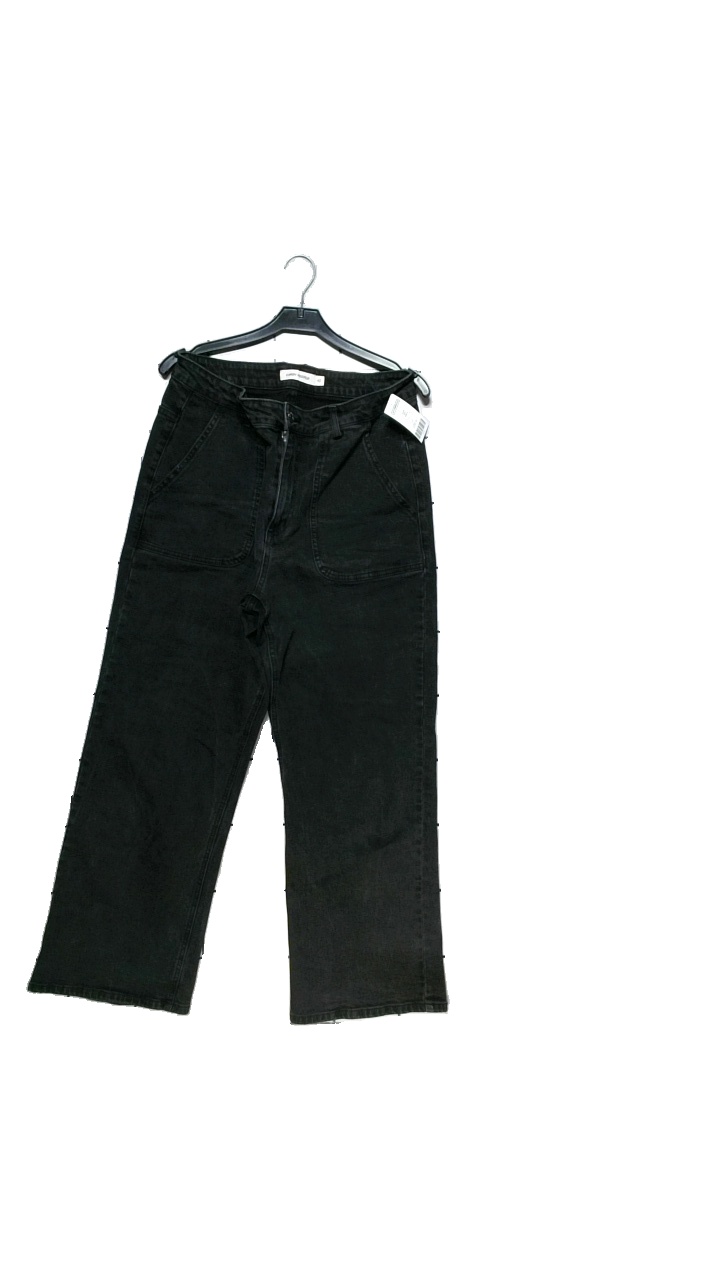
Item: Jeans (Ladies)
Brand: Carin Wester
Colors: Black
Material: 98% cotton, 2% elastane
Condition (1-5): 3
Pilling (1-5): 5
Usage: Reuse
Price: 150-250